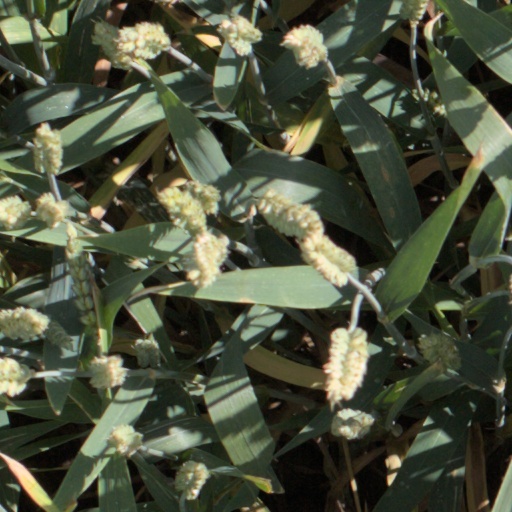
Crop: wheat